Deniliquin Public School and School Master's Residence

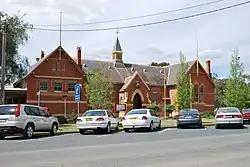

Deniliquin Public School and School Masters Residence is a heritage-listed former school and now museum, arts centre and visitor information centre in Deniliquin in the Riverina region of New South Wales, Australia. Located on George Street, it is also known as the Peppin Heritage Centre. The property is owned by the Edward River Council. It was added to the New South Wales State Heritage Register on 2 April 1999.